Grigory Villamov

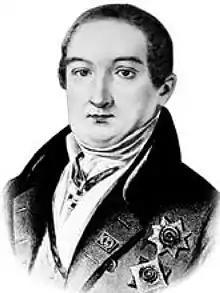

Grigory Ivanovich Villamov (8 January 1773 – 7 February 1842) was the Secretary of State for the IV department of His Imperial Majesty's Own Chancellery, member of the State Council and Active Privy Councillor under Alexander I and Nicholas I.